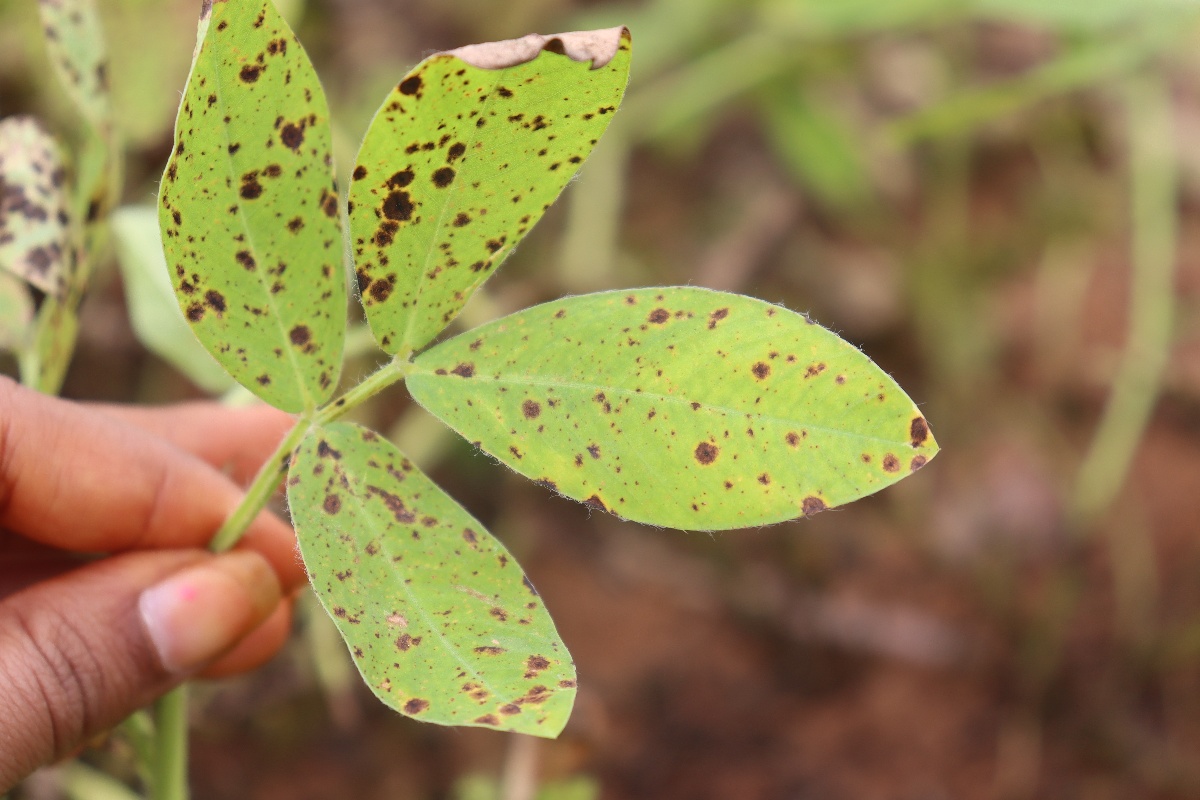
Label: late leaf spot